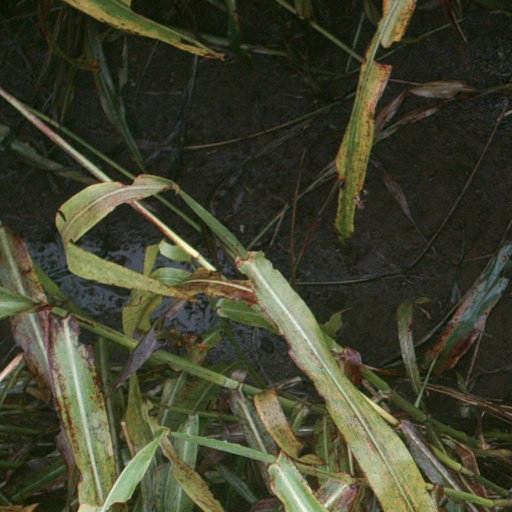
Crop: sorghum